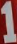
Number: 1